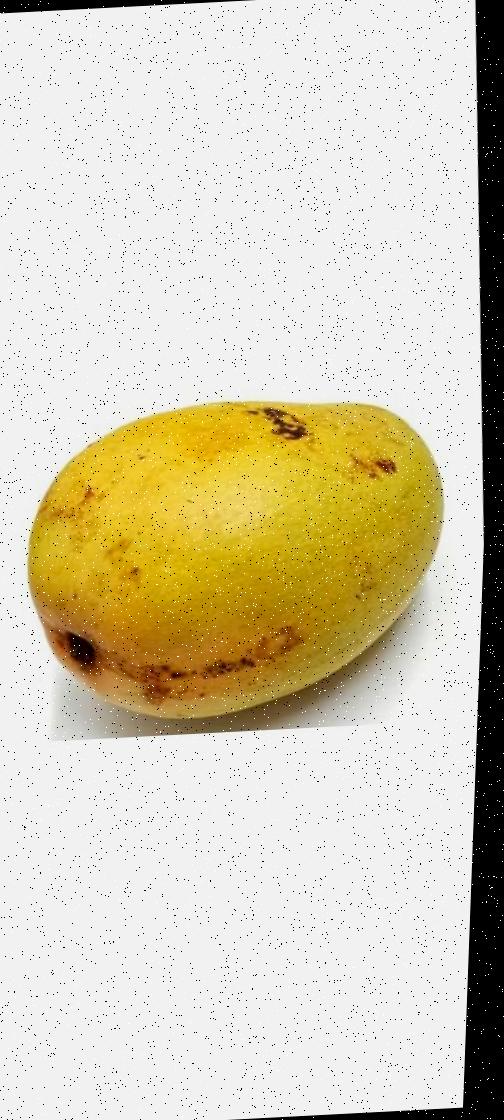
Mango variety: Bari-11